Sardi's

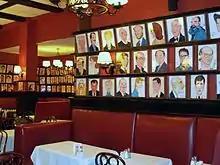

In part because of its location in the Theater District, the restaurant is a popular meeting spot among those in the Broadway community. Sardi's is the birthplace of the Tony Awards; after Antoinette Perry's death in 1946, her partner, theatrical producer and director Brock Pemberton came up with the idea of a theater award to be given in Perry's honor while eating there. For many years Sardi's was the location where Tony Award nominations were announced. Vincent Sardi Sr. received a special Tony Award in 1947, the first year of the awards, for "providing a transient home and comfort station for theatre folk at Sardi's for 20 years." In 2004, Vincent Sardi Jr. received a Tony Honor for Excellence in the Theatre. Sardi's is also the venue for the presentation of the Outer Critics Circle Awards and other Broadway-related events.